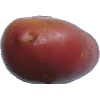
Label: Potato Red Washed 1